Old Catholic Church

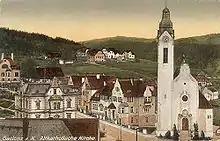
Old Catholic parish church in Gablonz an der Neiße, Austria-Hungary (now Jablonec nad Nisou, Czech Republic). Some ethnic German Roman Catholics supported Döllinger in his rejection of the Roman Catholic dogma of papal infallibility.

In 1897 a group of Polish migrants in the United States broke away from the Holy See due to theological and liturgical issues; their leader, Franciszek Hodur, was consecrated a bishop by Old Catholic Archbishop of Utrecht Gerardus Gul, establishing the Polish National Catholic Church, which joined the Union of Utrecht.